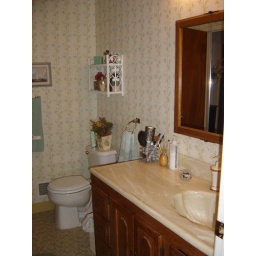
Very large bathroom with toilet, spacious sink area and a bathtub/shower. Toilets installed within the last 5 years.